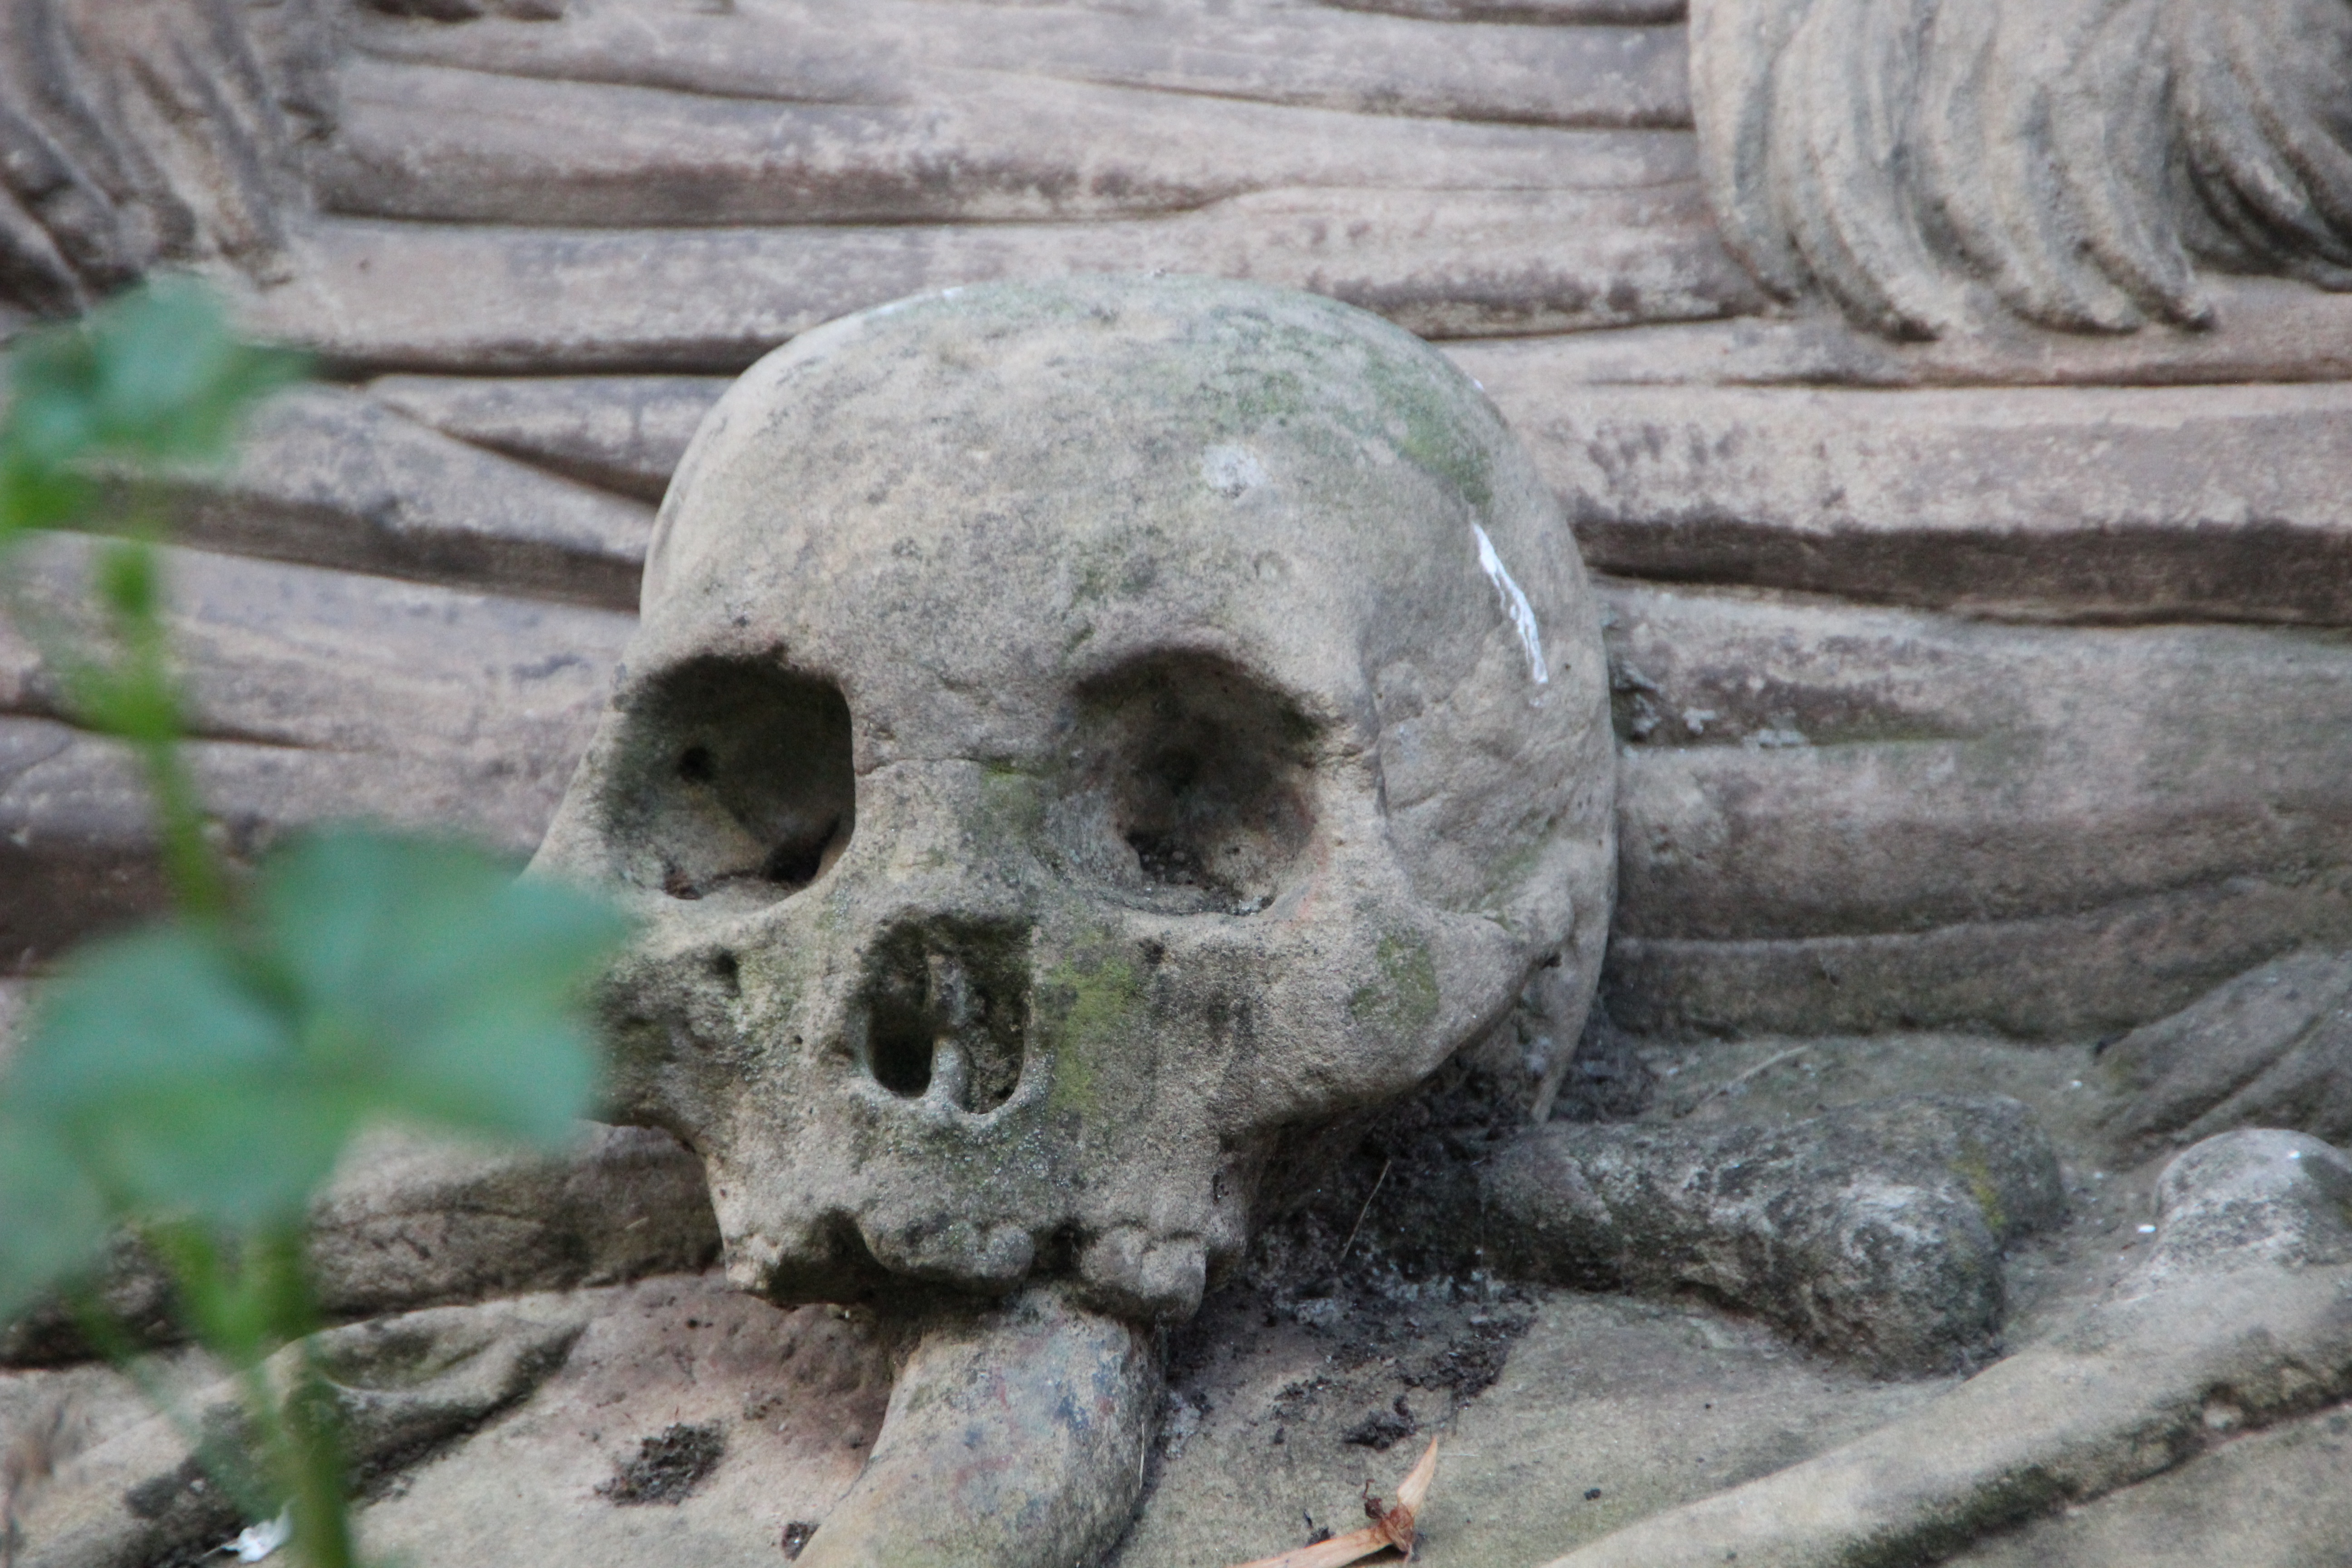
rock, stone, monument, statue, skull, bone, sculpture, art, carving, skull and crossbones, stone carving, ancient history